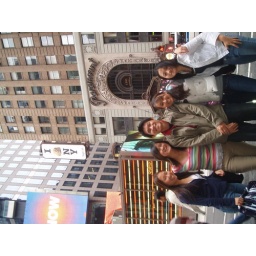
check out the sign in the background: i rock new york